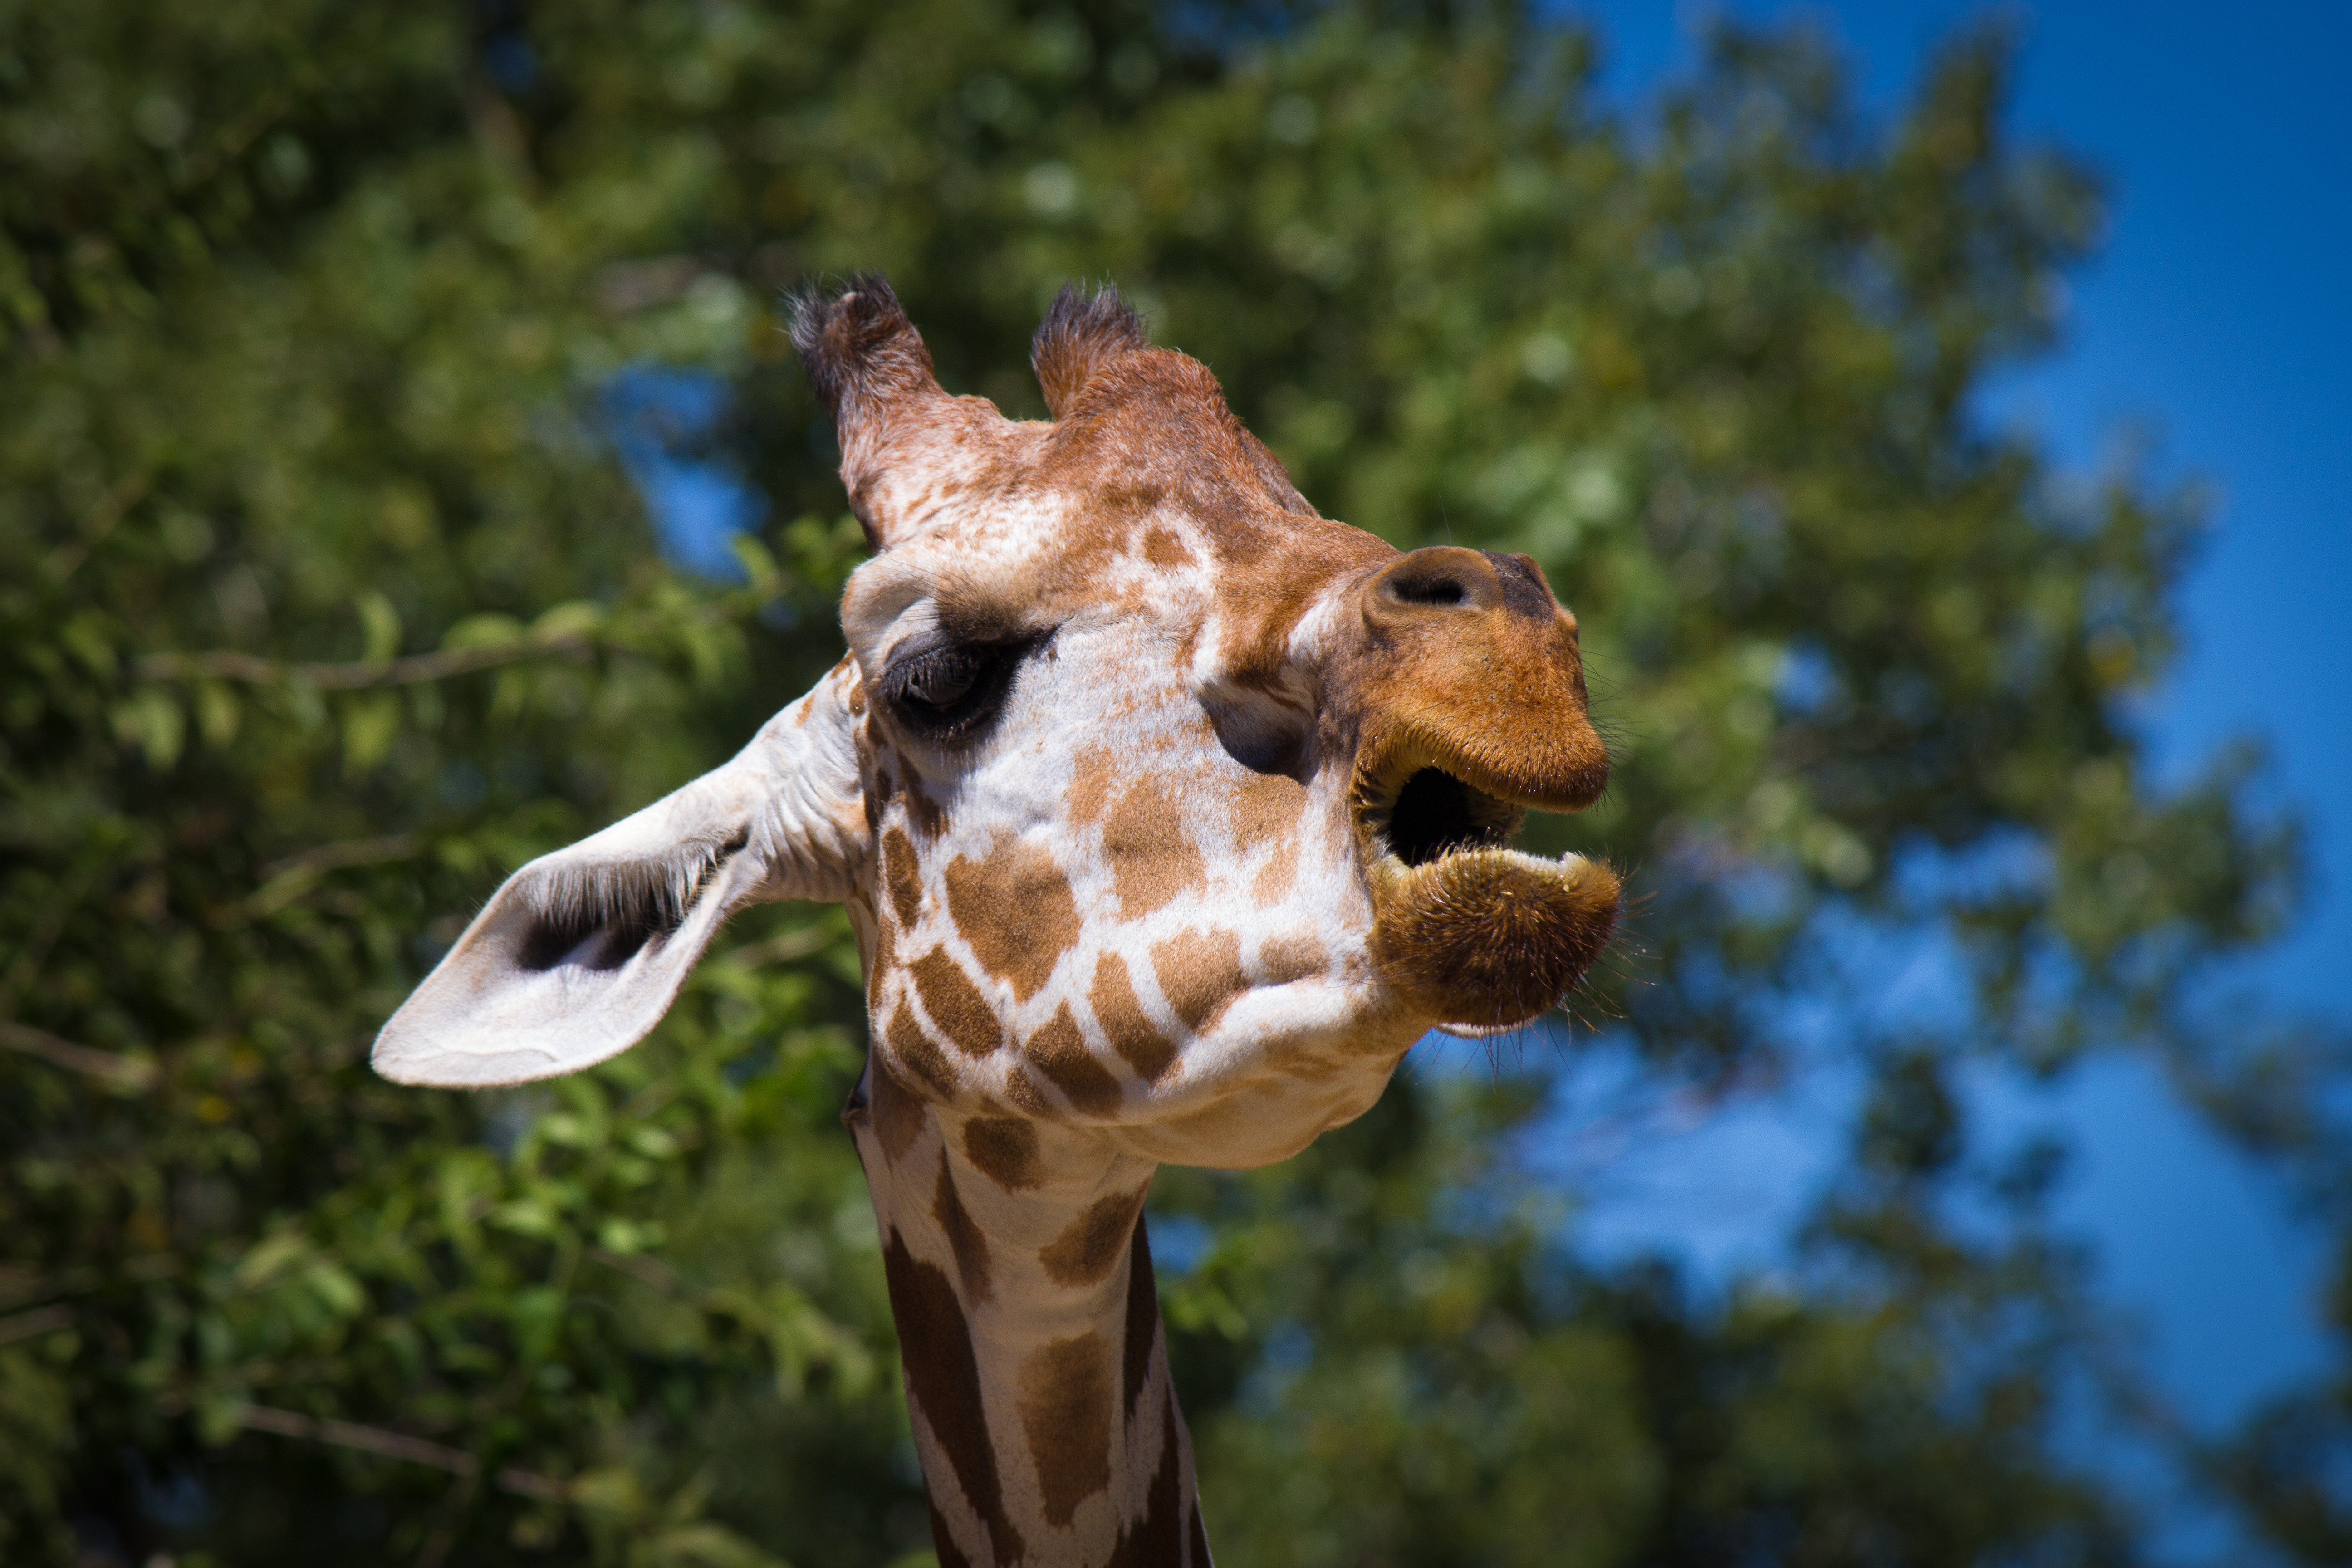
nature, animal, wildlife, zoo, mammal, fauna, long neck, yawn, giraffe, headphones, giraffidae, open mouth